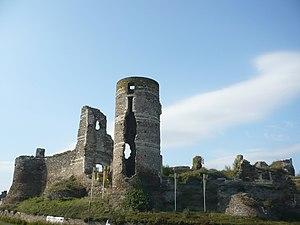
Champtocé - Château This building is inscrit au titre des Monuments Historiques. It is indexed in the Base Mérimée, a database of architectural heritage maintained by the French Ministry of Culture,
Gilles de Montmorency-Laval, plus connu sous le nom de Gilles de Rais en référence à son titre de baron de Retz, né au château de Champtocé-sur-Loire à une date inconnue, mort le 26 octobre 1440 à Nantes, est un chevalier et seigneur de Bretagne, d'Anjou, du Poitou, du Maine et d'Angoumois.